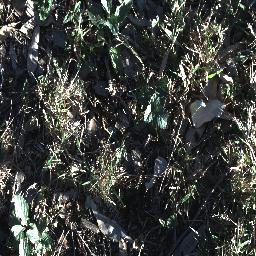
Label: snake_weed